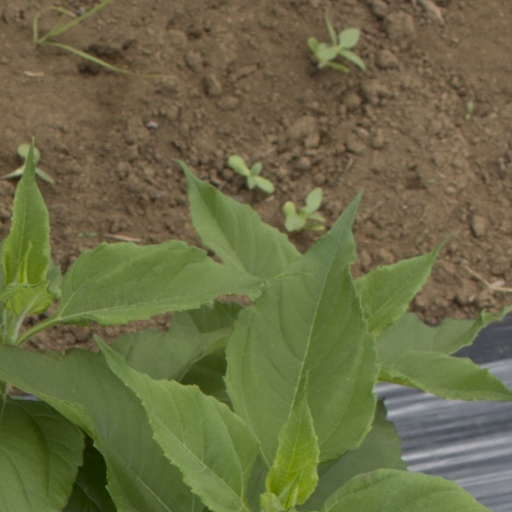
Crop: Jerusalem artichoke